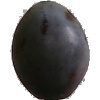
Label: Plum 3